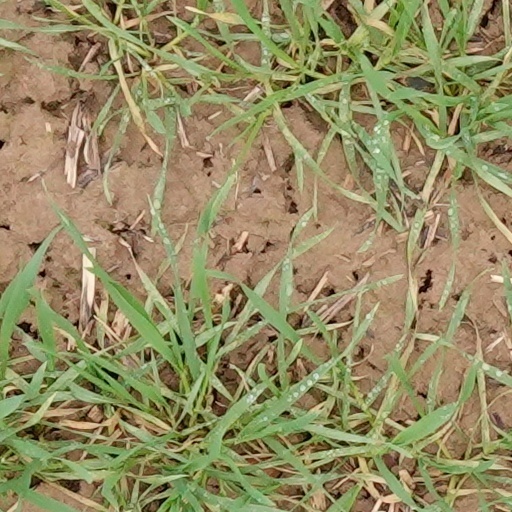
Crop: wheat